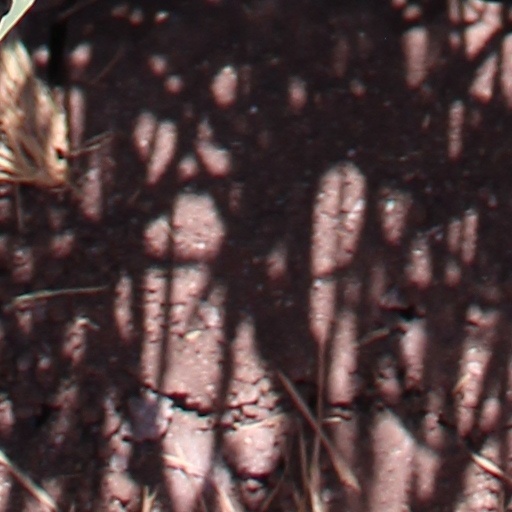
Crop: wheat